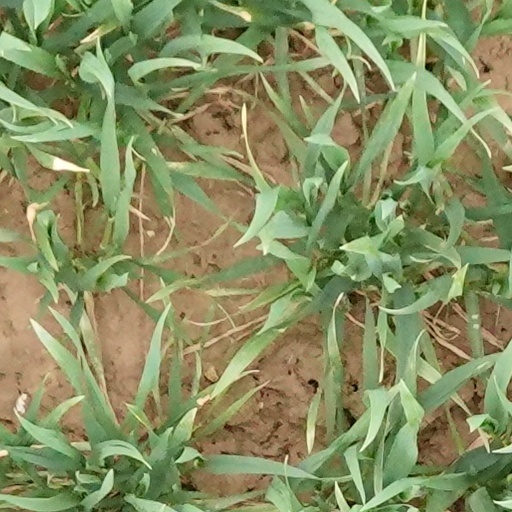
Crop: wheat